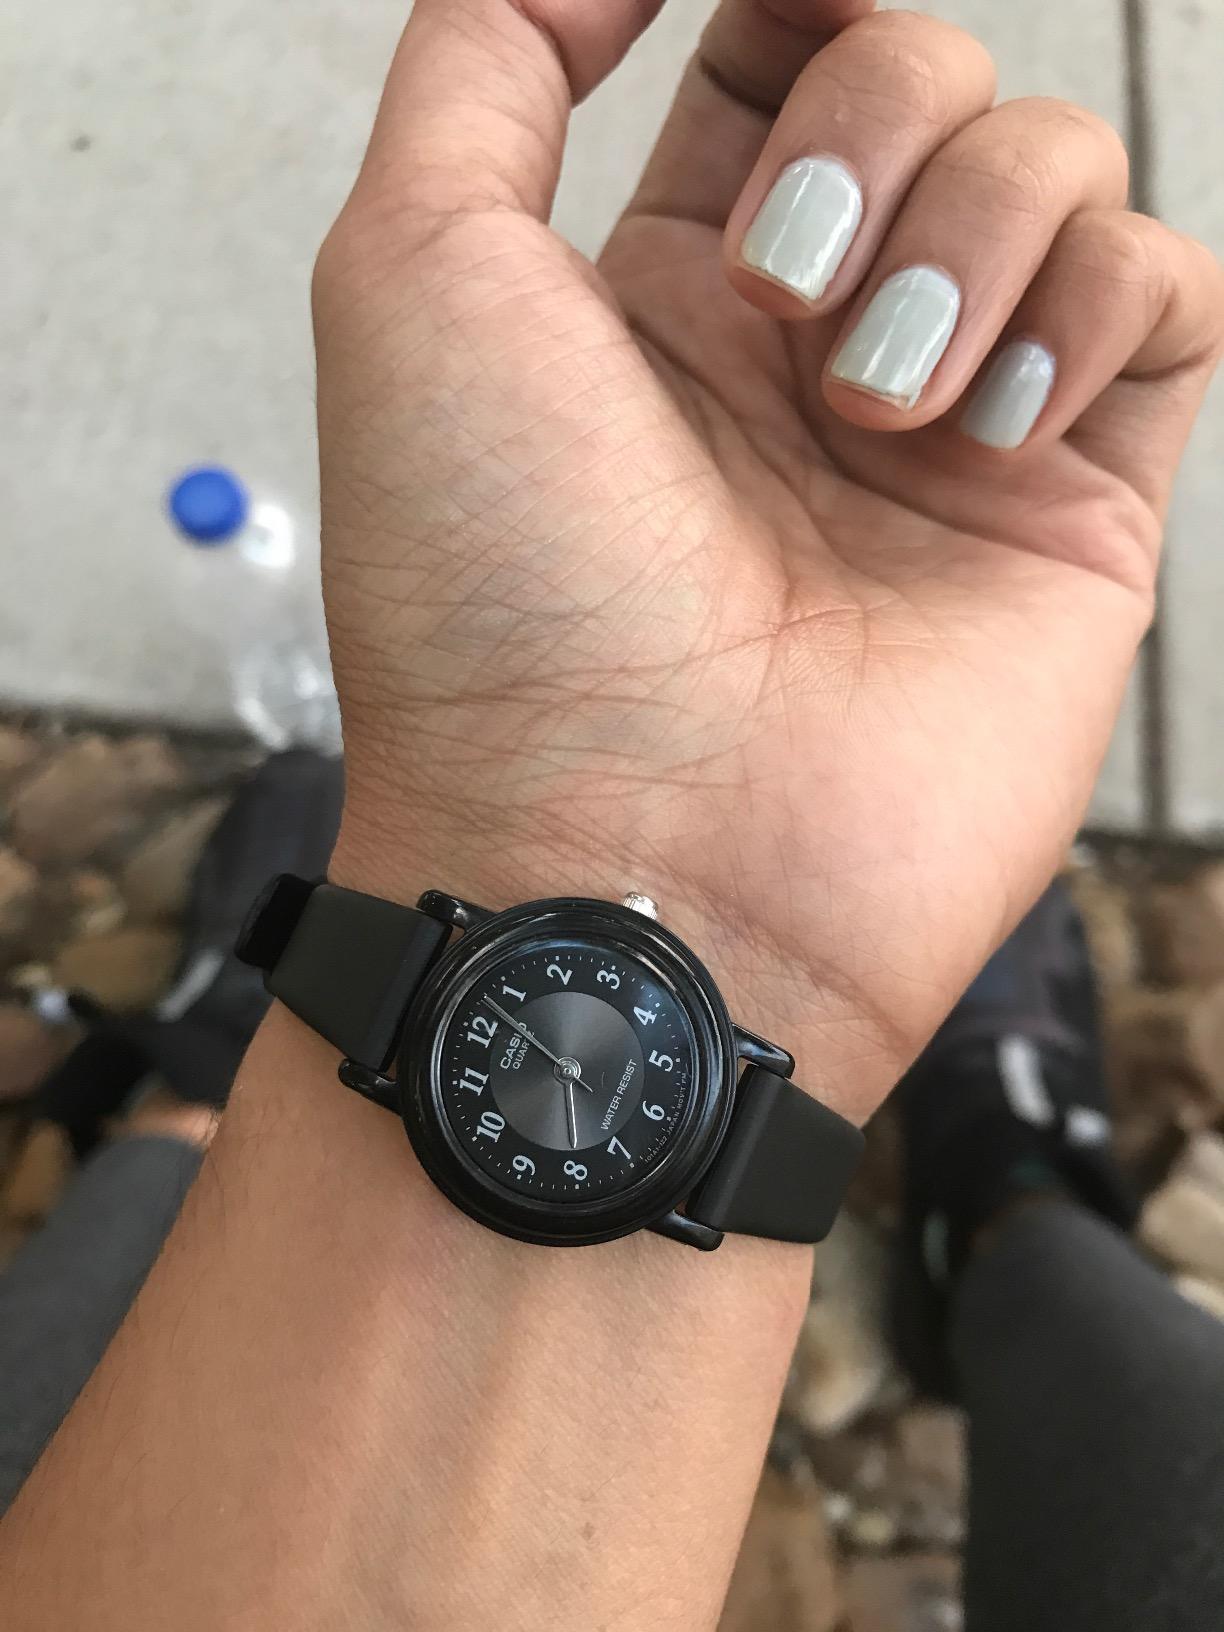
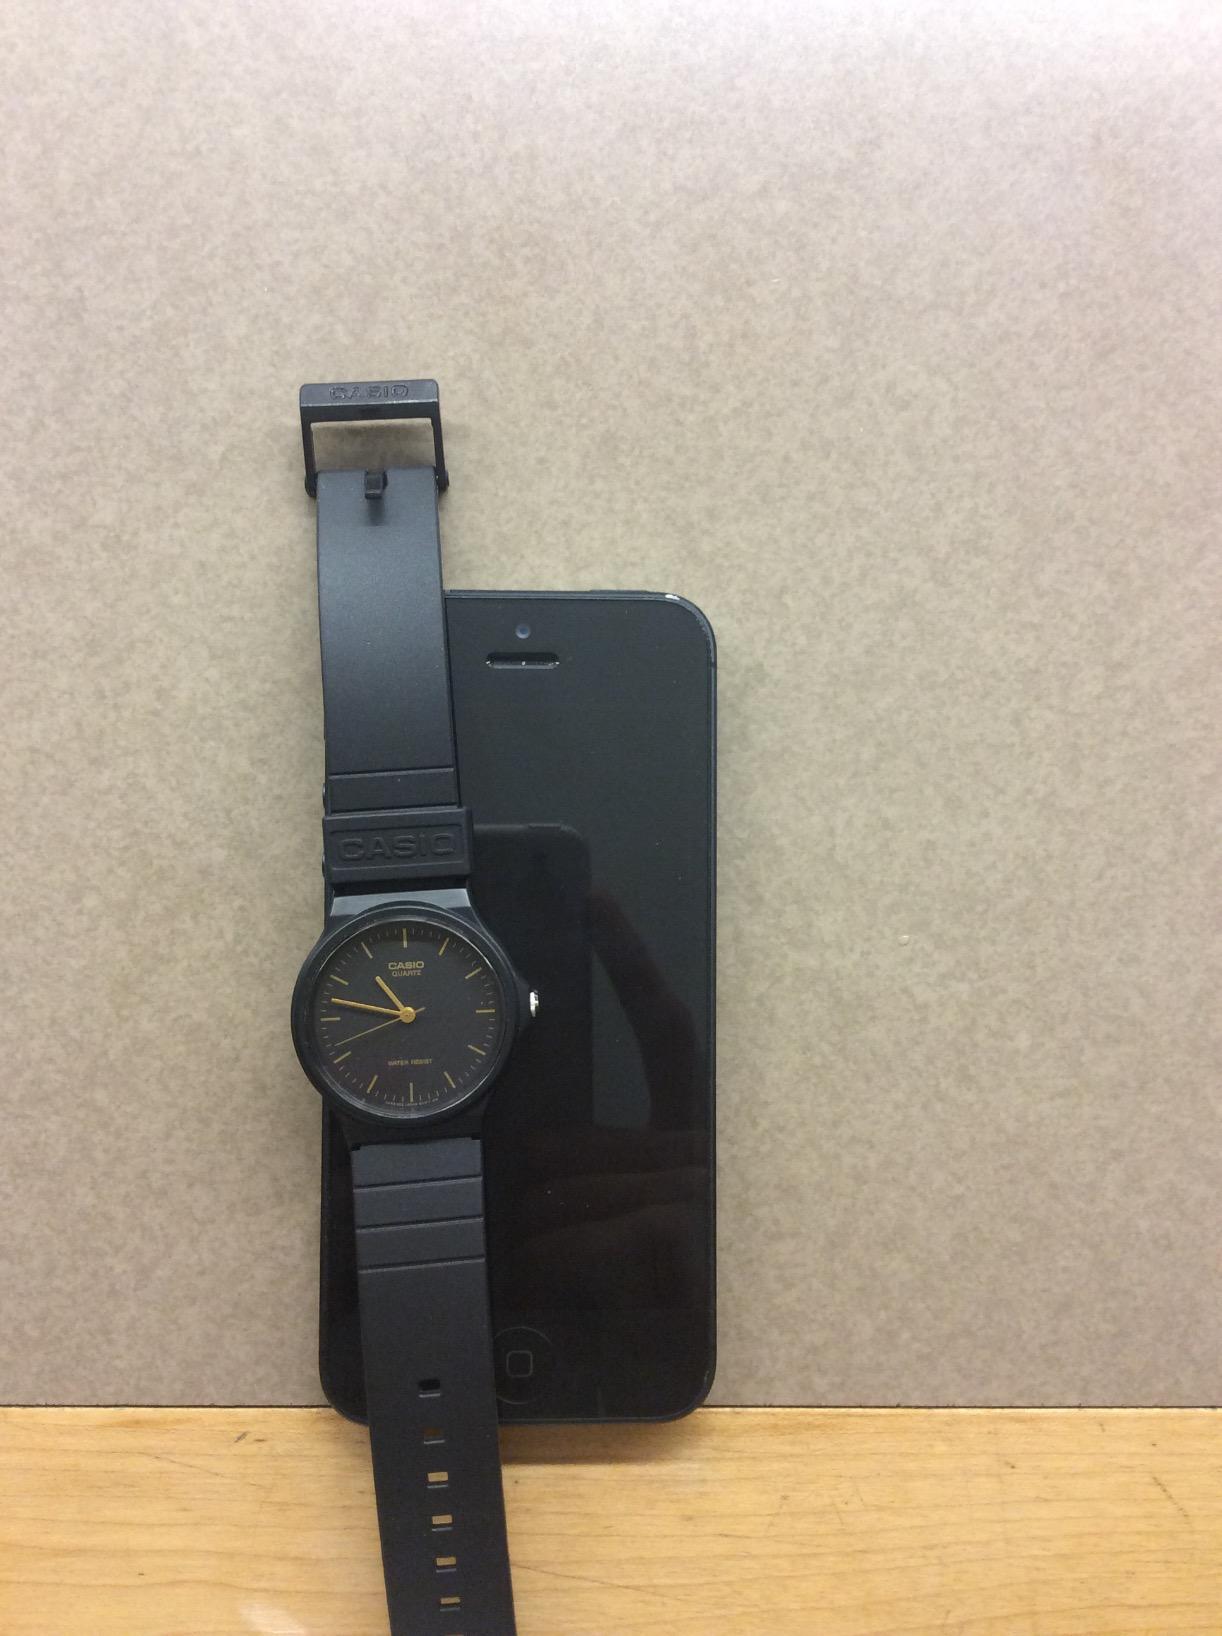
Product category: accessories_watch
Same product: no